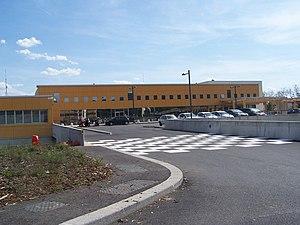
Annecy est une ville française, chef-lieu et préfecture du département de la Haute-Savoie en région Auvergne-Rhône-Alpes. Au nord des Alpes françaises, après Genève à 40 km au nord, Annecy fait partie de l'axe des agglomérations du sillon alpin en alignement avec Chambéry puis Valence et Grenoble.